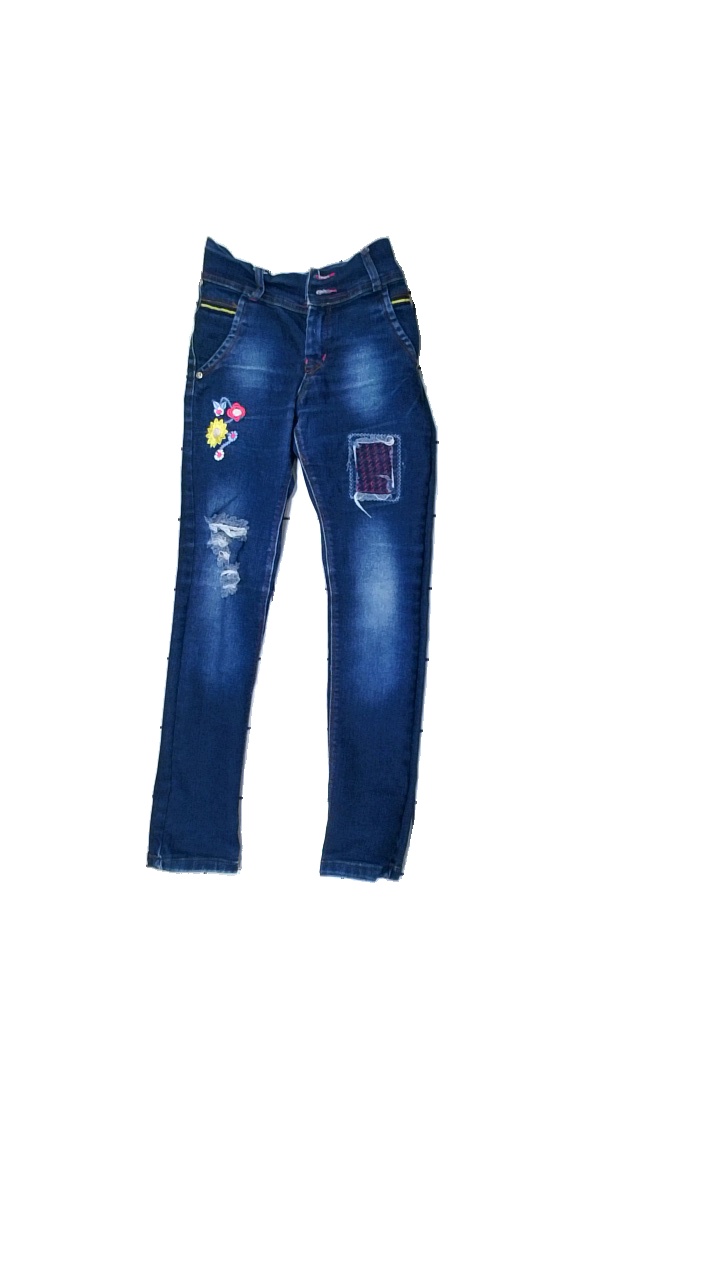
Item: Top (Ladies)
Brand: Gina Tricot
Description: Yellow striped top
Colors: Yellow, White
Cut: Cropped
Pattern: Striped
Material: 100% Cotton
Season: Summer
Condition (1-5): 5
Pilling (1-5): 5
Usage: Reuse
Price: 50-100